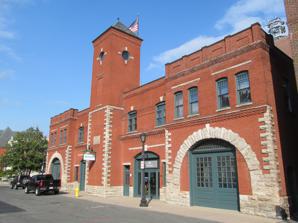
Building: Old Central Fire Station (Pittsfield, Massachusetts)
Country: United States of America
Year built: 1895
United States historic place Old Central Fire Station U.S. National Register of Historic Places U.S. Historic district Contributing property Show map of Massachusetts Show map of the United States Location 66 Allen St., Pittsfield, Massachusetts Coordinates 42°26′58″N 73°15′9″W / 42.44944°N 73.25250°W / 42.44944; -73.25250 Area less than one acre Built 1895 ( 1895 ) Architect E.J. Cowell Architectural style Queen Anne, Romanesque Part of Park Square Historic District ( ID91001826 ) NRHP reference No. 77000177 Significant dates Added to NRHP November 2, 1977 Designated CP December 23, 1991 The Old Central Fire Station is a historic fire station at 66 Allen Street in Pittsfield, Massachusetts .  Built in 1895, it is the city's oldest surviving fire station, and a prominent local example of Romanesque architecture.  The station was listed on the National Register of Historic Places in 1977, and was included in an expansion of Pittsfield's Park Square Historic District in 1991. It now houses offices. Description and history Pittsfield's former Central Fire Station is located roughly behind the Old Town Hall in the city's downtown Park Square area .  The building is constructed primarily of brick in a Richardsonian Romanesque style.  It is two stories in height, with a 60-foot (18 m) hose drying tower at one corner.  It has four equipment bays, the outer ones set in large round-arch surrounds, and the inner ones set in segmented-arch openings.  It was the first city station equipped for the stabling of horses on its premises. The station's general location has been used since about 1844 as a site for fire companies.  A previous building, located across the street, was destroyed by fire in 1859.  After construction of this building in 1895 the old building housed the Veteran Fireman's Association; it was demolished in the 1930s.  This building was built in 1895 to a design by E.J. Cowell, the city's building inspector.  Cowell had a reputation as a designer of local houses. The building was used as a fire station until 1976, and thereafter as a city vehicle storage facility. It now houses the offices of a local economic development agency. See also National Register of Historic Places listings in Berkshire County, Massachusetts Wikimedia Commons has media related to Old Central Fire Station (Pittsfield, Massachusetts) . References